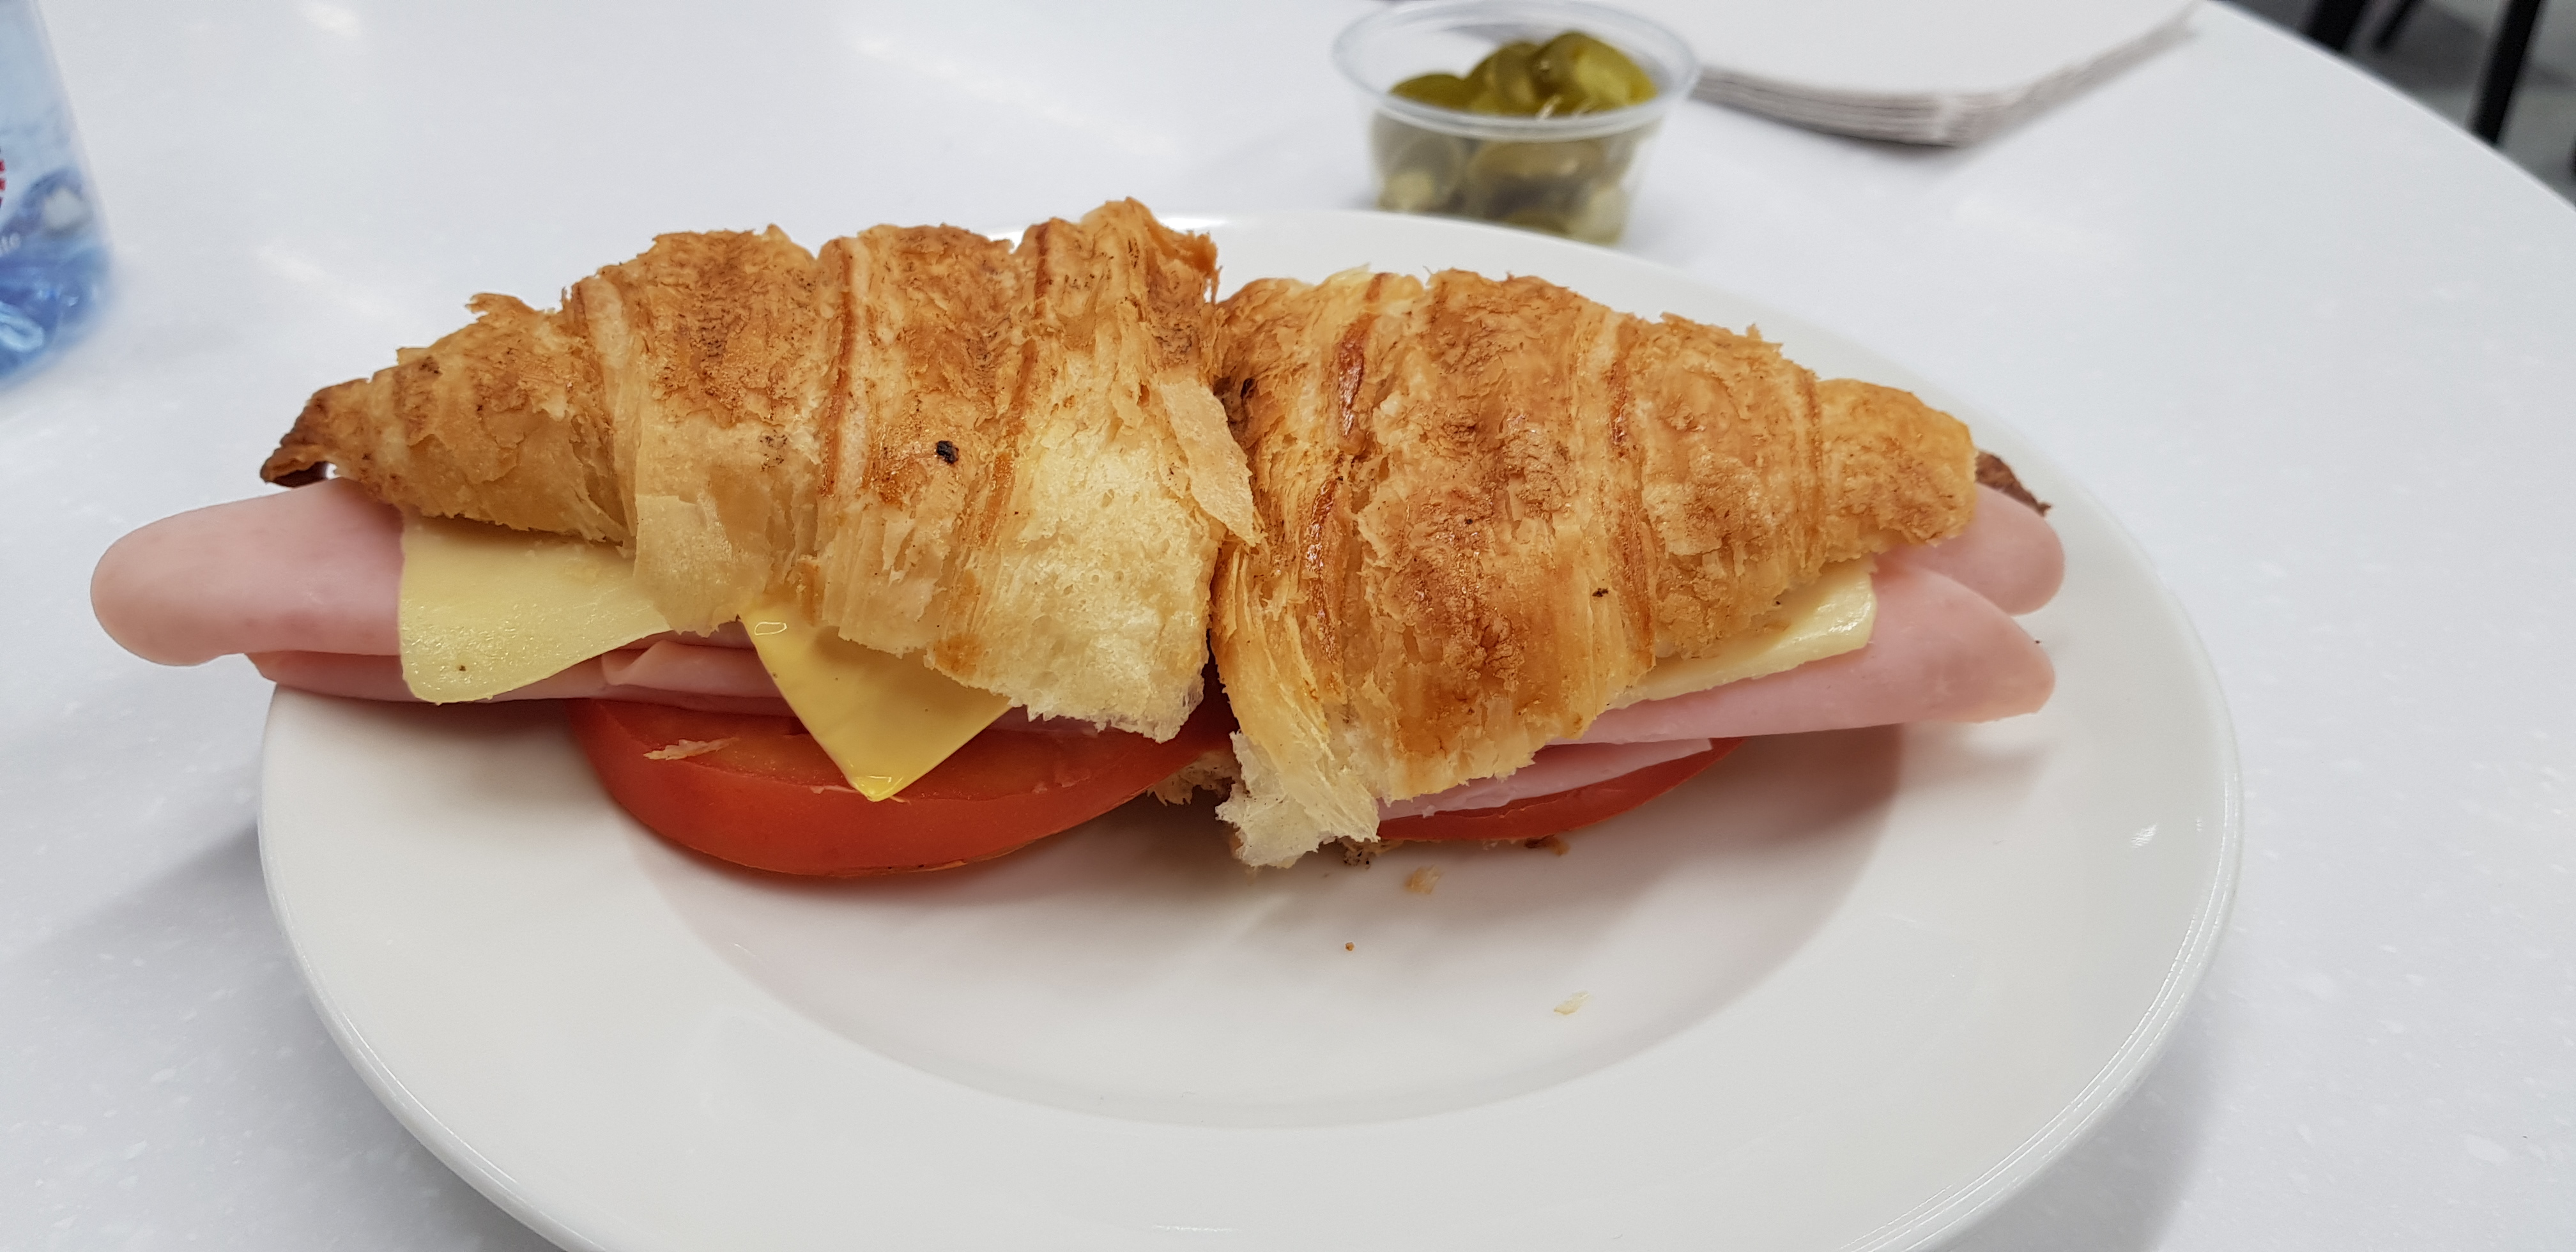
sandwich, jam, tomatoes, lunch, food, healthy food, croissant, healthy, cheese, grilled, dish, cuisine, ingredient, baked goods, breakfast, produce, ham and cheese sandwich, staple food, breakfast sandwich, finger food, brunch, junk food, fast food, appetizer, meal, meat, american food, ham, greek food